Aegis Ballistic Missile Defense System

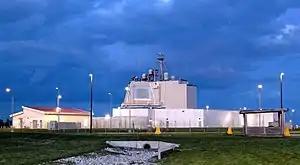
NATO's Aegis Ashore Ballistic Missile Defense System (AABMDS) site in Romania

The Aegis BMD uses the RIM-161 Standard Missile 3 mid-course interceptors and the RIM-156 Standard Extended Range Block IV (SM-2ER Block IV) terminal-phase interceptors developed by Raytheon. The Standard Missile 3 is a development of the SM2-ER Block IV, capable of intercepting ballistic missiles above the atmosphere (i.e., exo-atmospheric intercept) during the midcourse phase of a hostile ballistic missile's flight. The missile is launched from the Mk 41 Vertical Launching System (VLS) of the warships. It receives in-flight target updates from the ship. The kinetic warhead (KW) is designed to destroy a ballistic missile's warhead with more than 130 megajoules of kinetic energy by colliding with it. The existing SM-3 Block IA version will be upgraded to SM-3 Block IB, SM-3 Block IIA and SM-3 Block IIB to counter future ballistic missile threats.